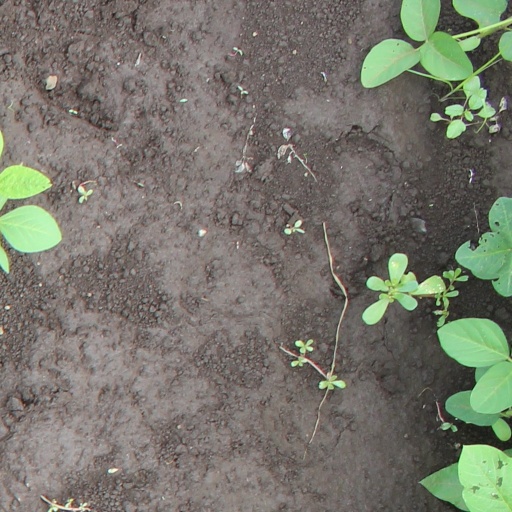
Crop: soybean